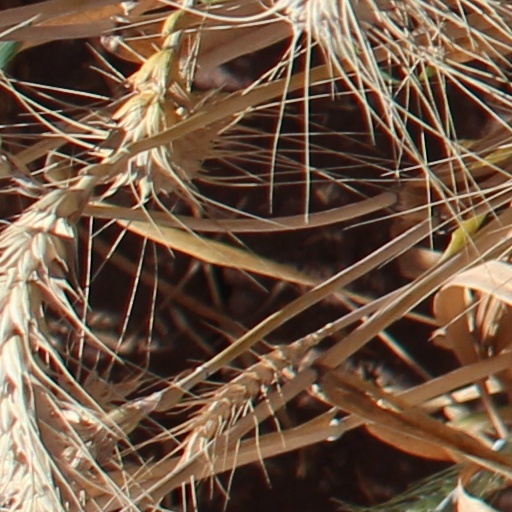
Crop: wheat